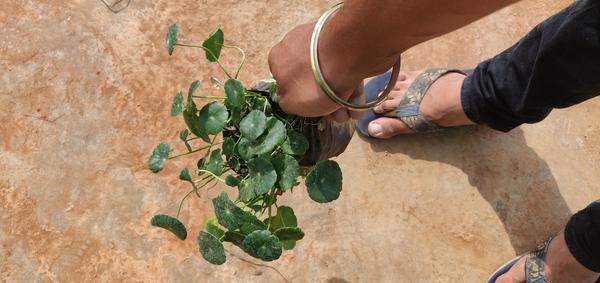
Plant: Brahmi